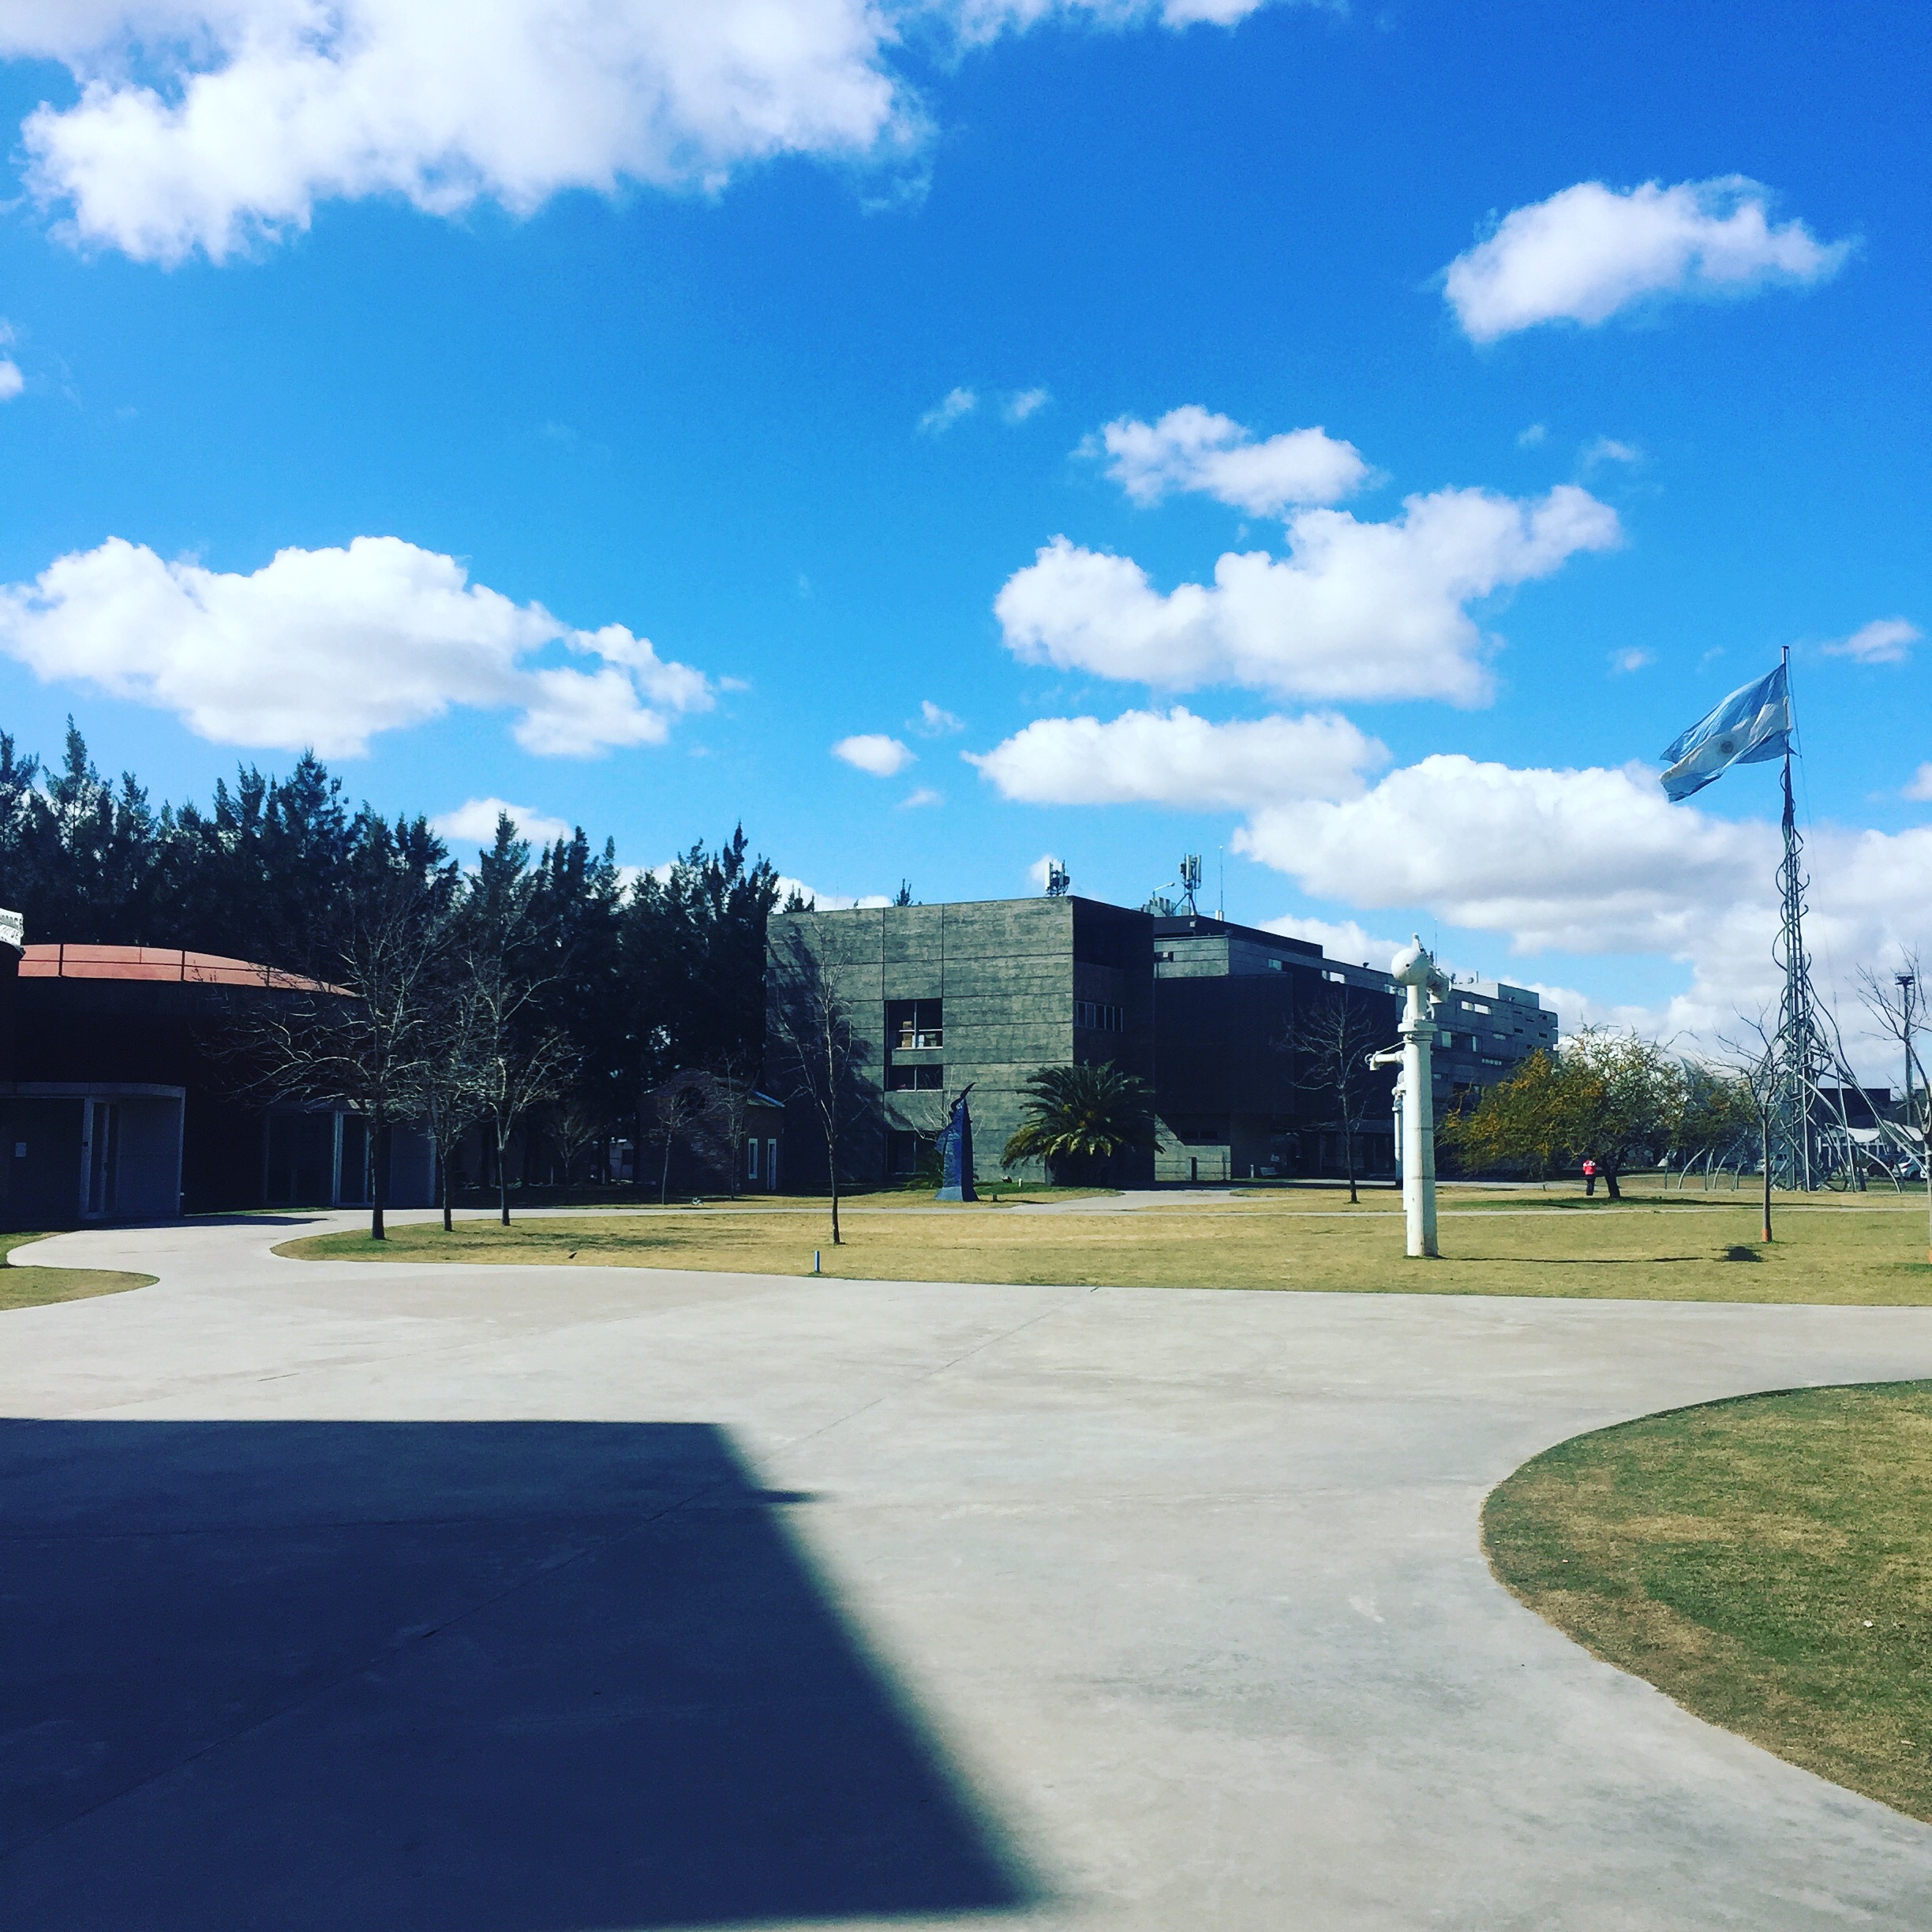
iphone, grass, structure, lawn, city, suburb, stadium, baseball field, instagram, argentina, iphoneography, project365, squareformat, rodrigoparedes, buenosaires, ar, 160378, 160378com, www160378com, iphone6plus, 247, residential area, sport venue